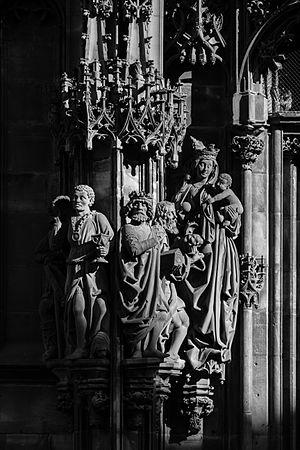
Adoration des mages par Jacques de Landshut sur le portail Saint Laurent de la Cathédrale de Strasbourg 1494-1505.
La cathédrale Notre-Dame de Strasbourg est une cathédrale gothique catholique située à Strasbourg, en région Grand Est, dans le département français du Bas-Rhin en Alsace.